Speedway Control Bureau

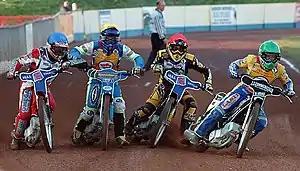
Motorcycle speedway

The Speedway Control Bureau (SCB), known as the Speedway Control Board between 1948 and 2002, governs the sport of motorcycle speedway in the United Kingdom on behalf of the Auto Cycle Union (ACU). The directors are appointed by the ACU and British Speedway Promoters' Limited (BSPL). The SCB has the sole authority to initiate and enforce regulations; however, it usually acts on the recommendation of the BSPL.